Tomasz Wawrzecki

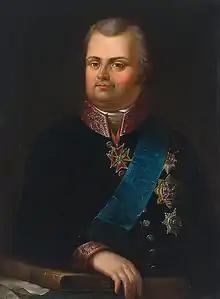
Tomasz Wawrzecki,

Tomasz Antoni Wawrzecki (1753–1816) was a distinguished Polish-Lithuanian politician and military commander. During Kościuszko Uprising, he succeeded Tadeusz Kościuszko as the .